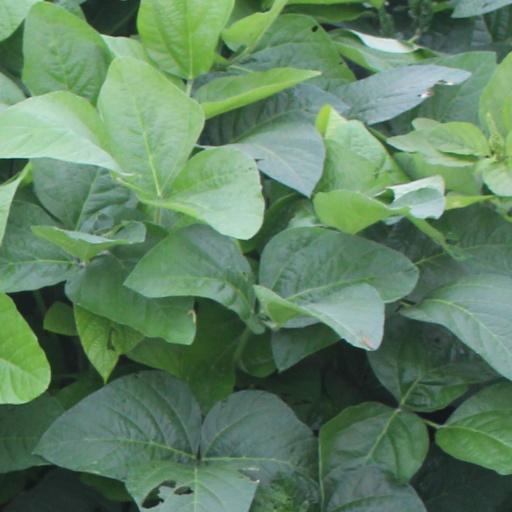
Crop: soybean